Japanese macaque

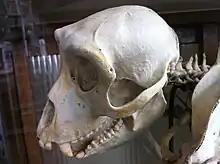
Skull of a Japanese macaque

The Japanese macaque is sexually dimorphic. Males weigh on average , while females average . Macaques from colder areas tend to weigh more than ones from warmer areas. The average height for males is , while the average female height is . The weight of their brain is approximately . Japanese macaques have short stumps for tails that average in males and in females. The macaque has a pinkish face and posterior. The rest of its body is covered in brown or greyish hair. The coat of the macaque is well-adapted to the cold and its thickness increases as temperatures decrease. The macaque can cope with temperatures as low as −20 °C (−4 °F).